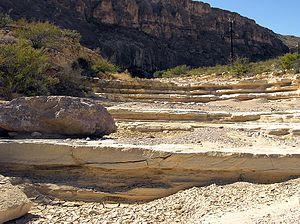
Lonesome Dove : Le Crépuscule est une mini-série américaine en trois parties de 100 minutes réalisée par Joseph Sargent, d'après le roman Streets of Laredo de Larry McMurtry, diffusée les 12, 13 et 14 novembre 1995 sur le réseau CBS. L’histoire fait suite au best-seller Lonesome Dove, qui valut à l'auteur le prix Pulitzer en 1985 et fut également adapté à la télévision.